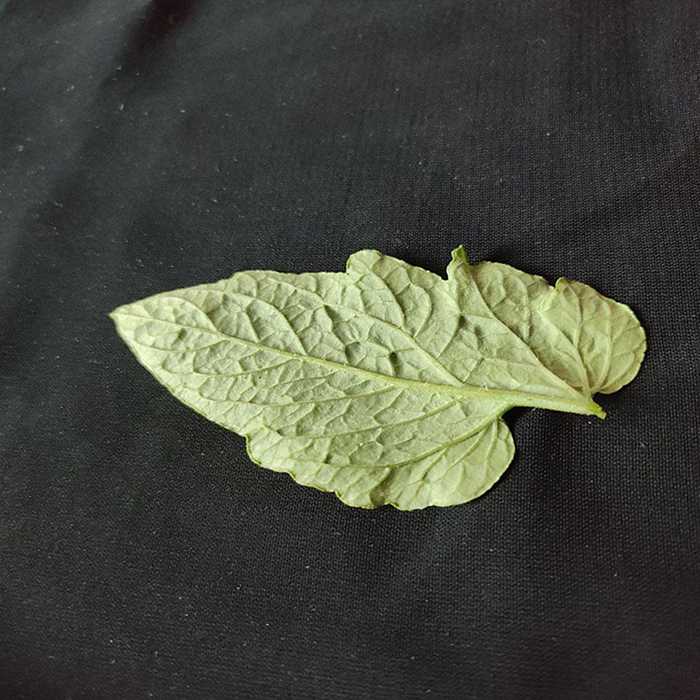
Plant: Tomato
Label: Tomato Fresh leaf